Question: Please indicate a possible affordance area of the cup that can be used for holding
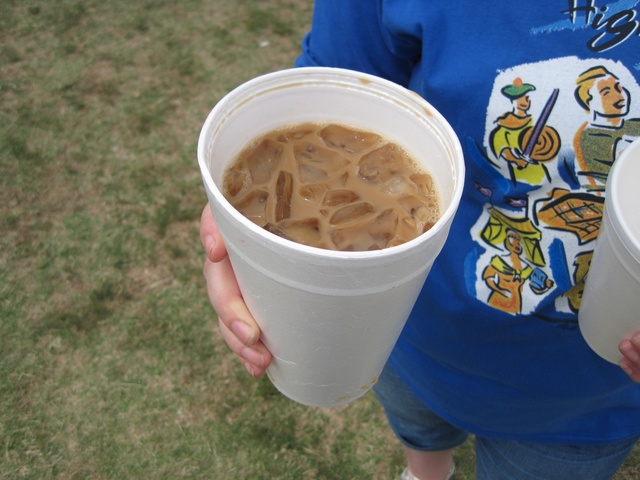
Answer: [180.5, 56.5, 479.5, 411.5]